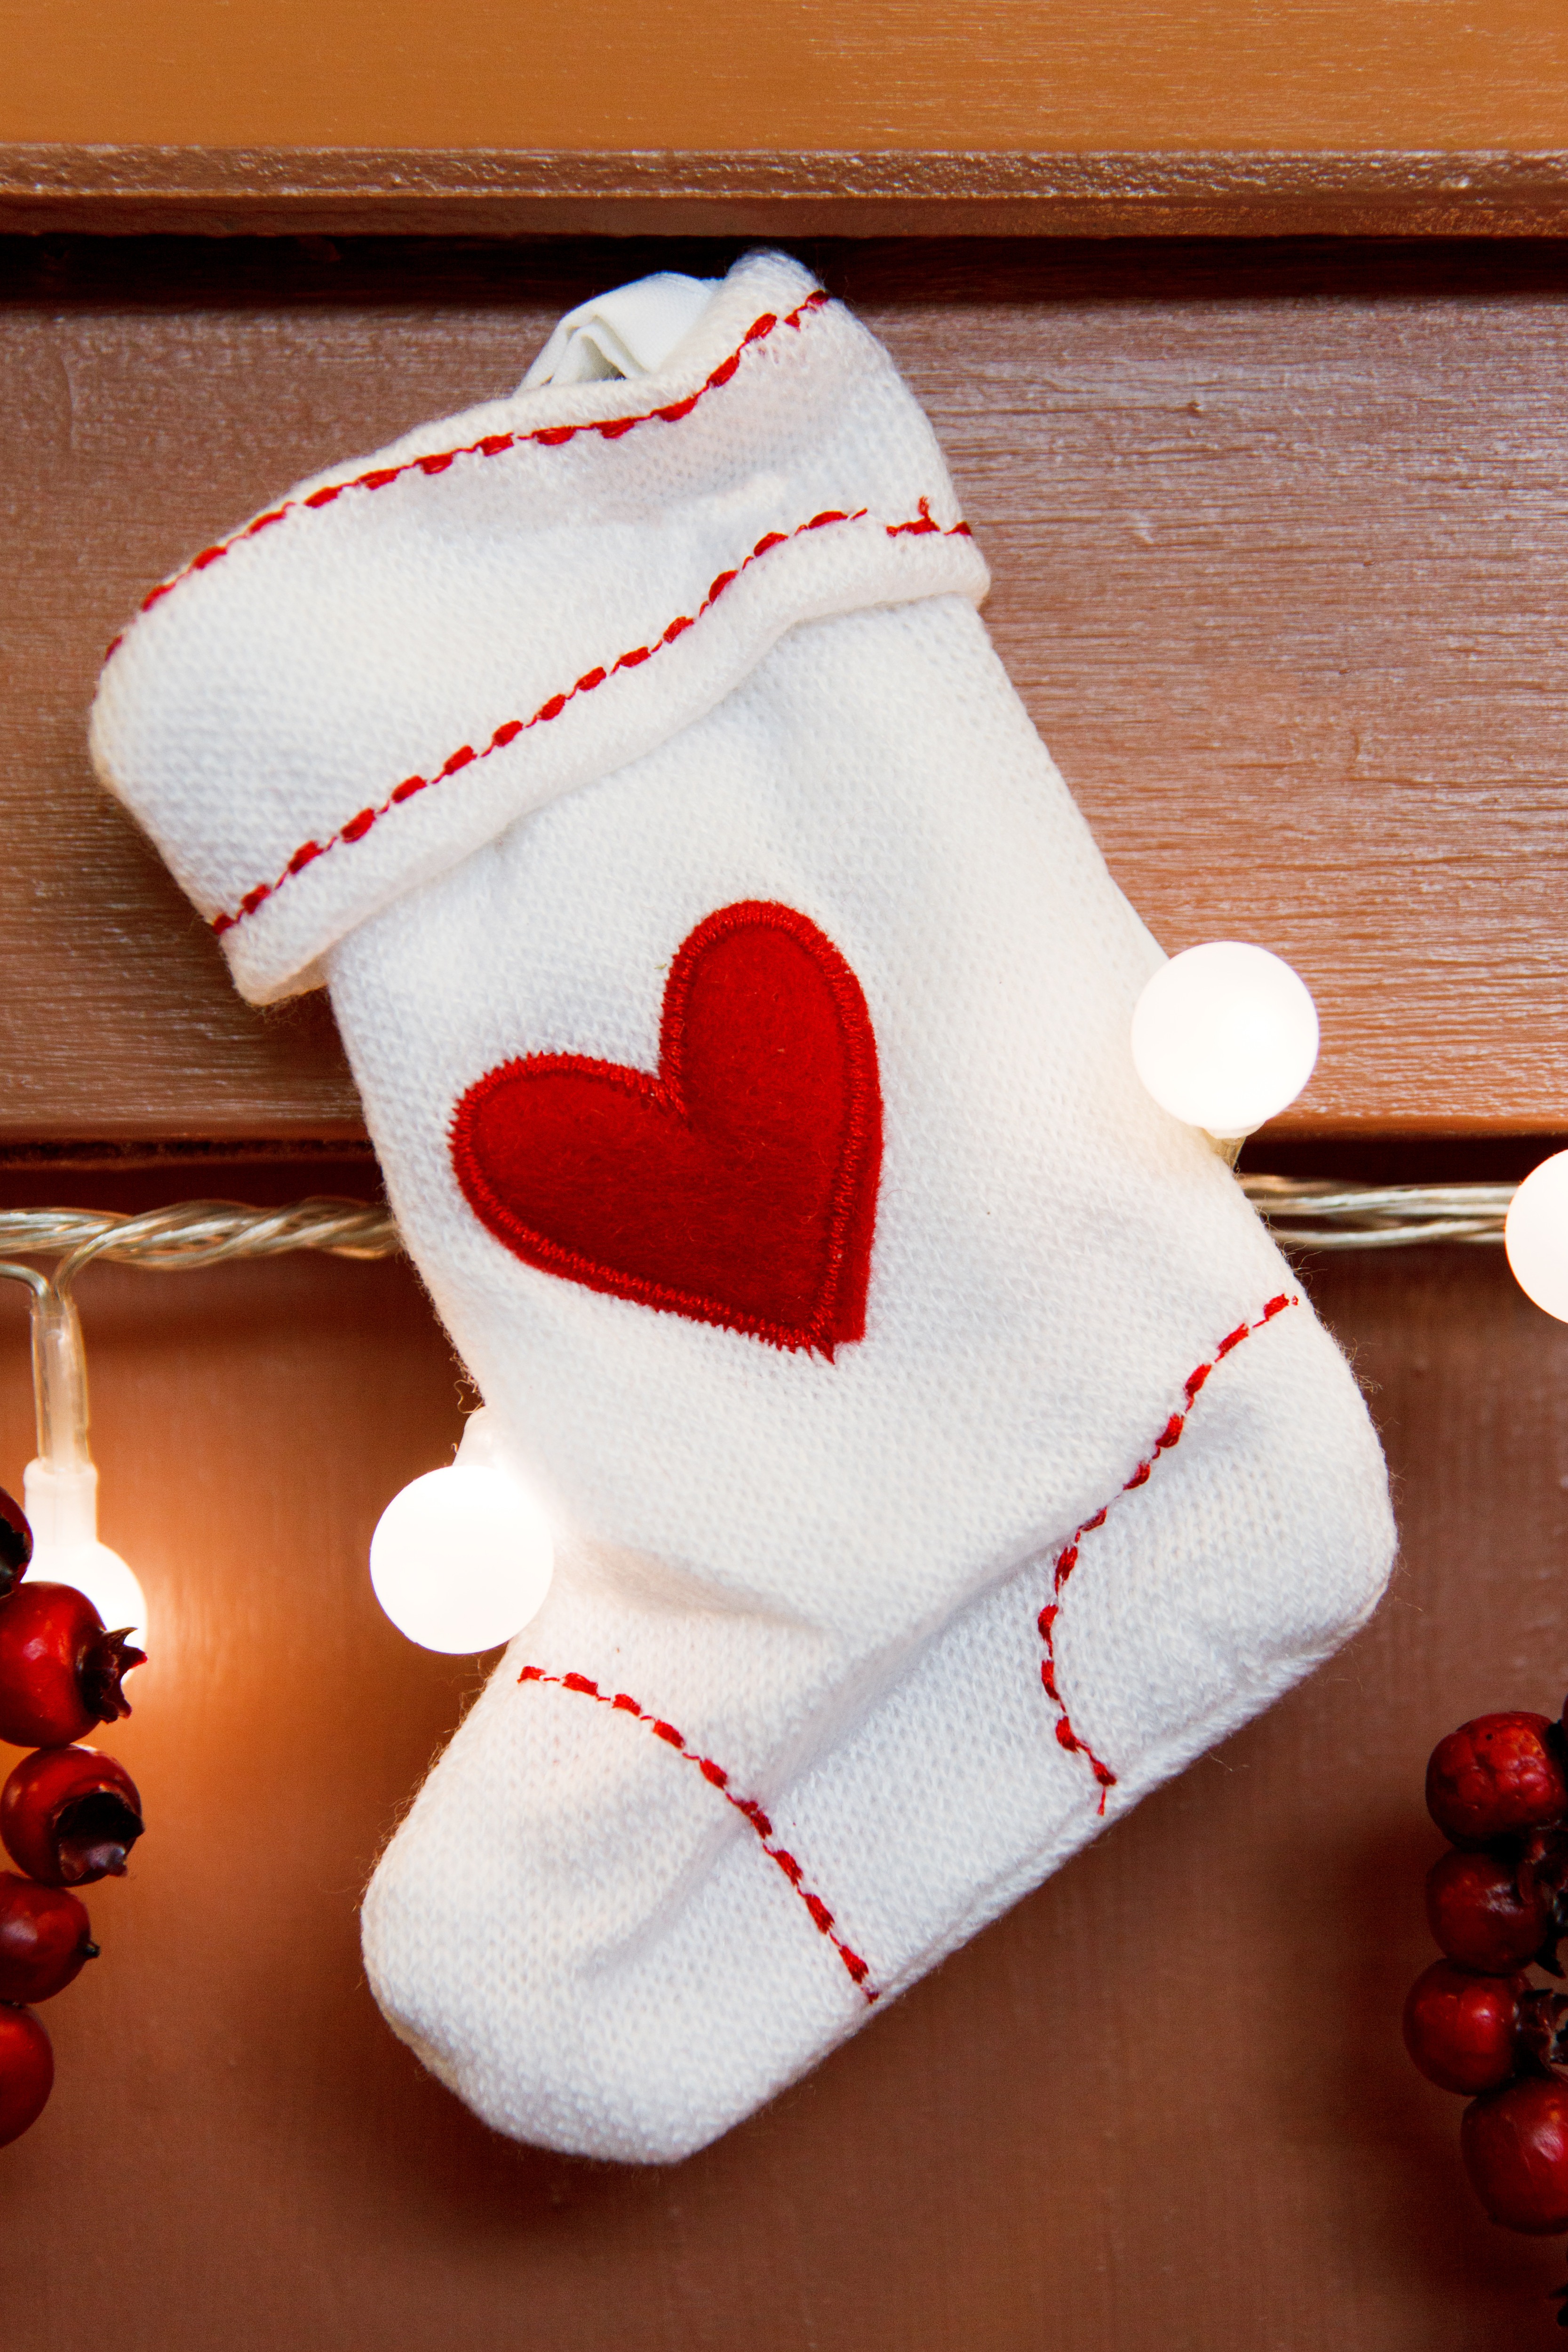
white, petal, gift, decoration, red, holiday, object, christmas, season, ornament, present, christmas decoration, textile, art, snowman, seasonal, stock, hang, organ, tradition, xmas, sock, stocking, stuffed toy